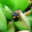
Label: beetle